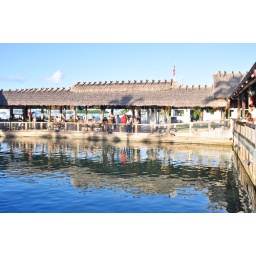
Islamorada - there are a few huge sharks swimming in the water